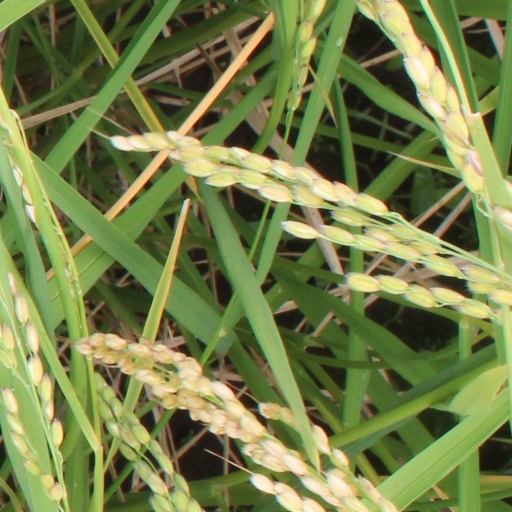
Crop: rice